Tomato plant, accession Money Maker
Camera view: vertical (180 deg); turntable rotation: 210 degrees
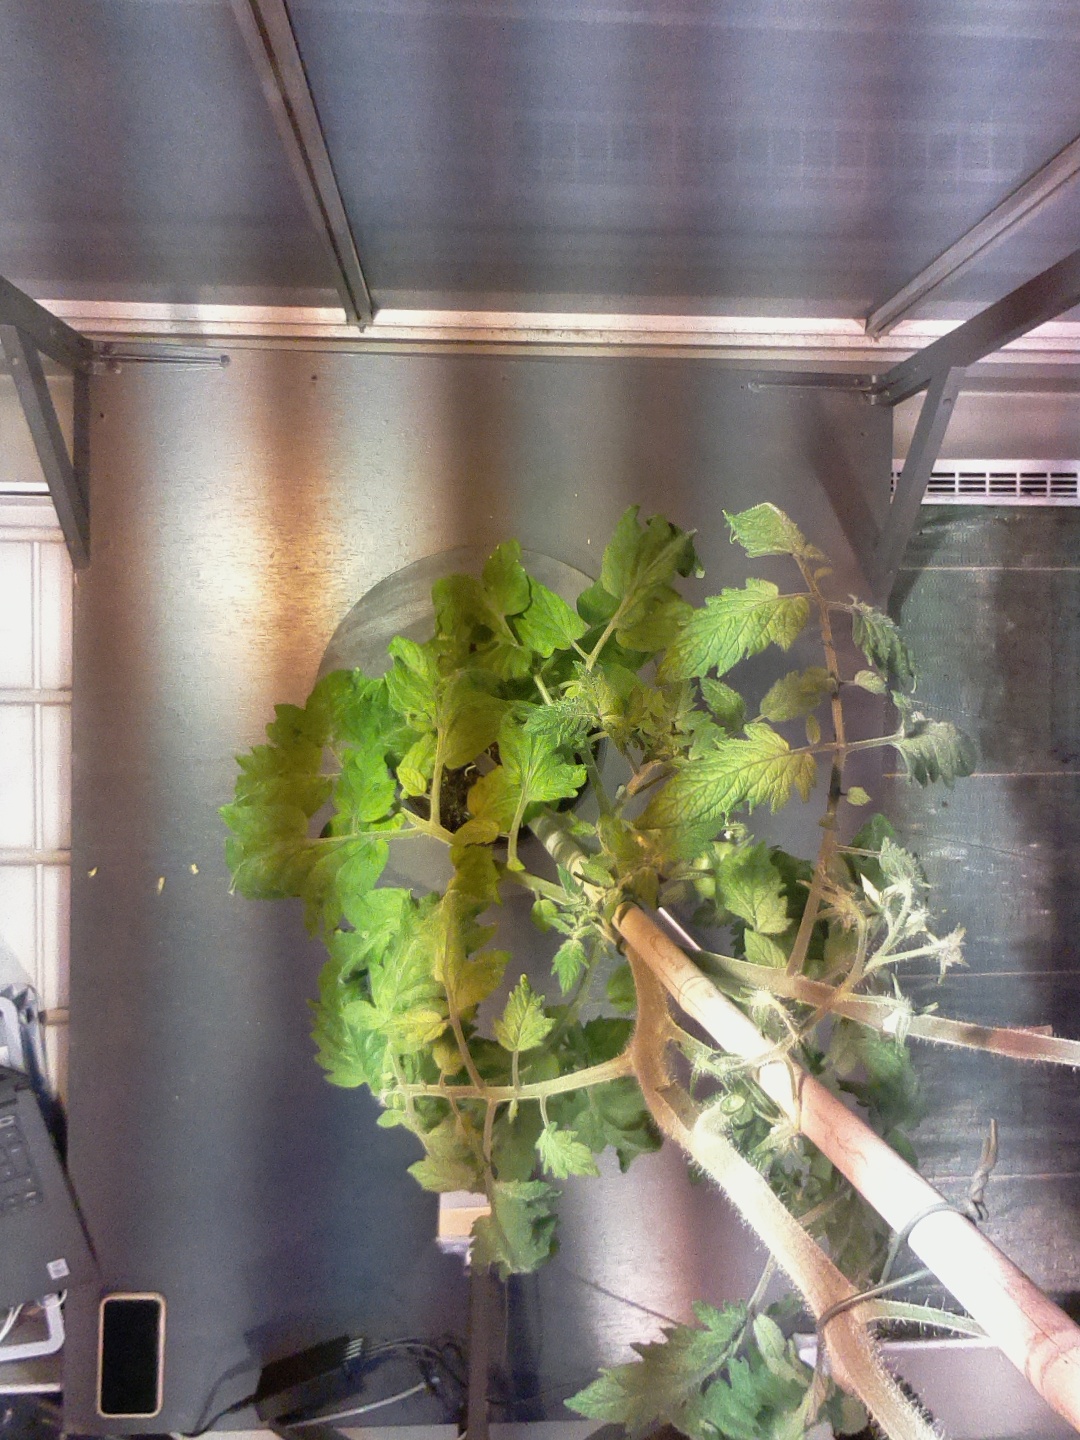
BBCH growth stage 74: 40%-50% of final fruit size